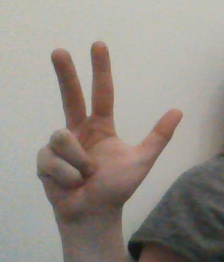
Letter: al